Animal locomotion

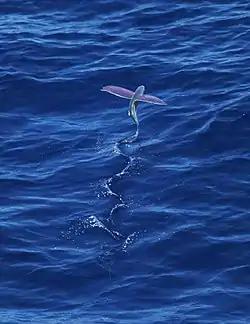
Flying fish taking off

Some aquatic animals also regularly use gliding, for example, flying fish, octopus and squid. The flights of flying fish are typically around 50 meters (160 ft), though they can use updrafts at the leading edge of waves to cover distances of up to . To glide upward out of the water, a flying fish moves its tail up to 70 times per second.